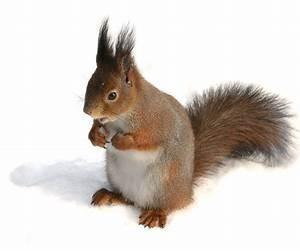
squirrel